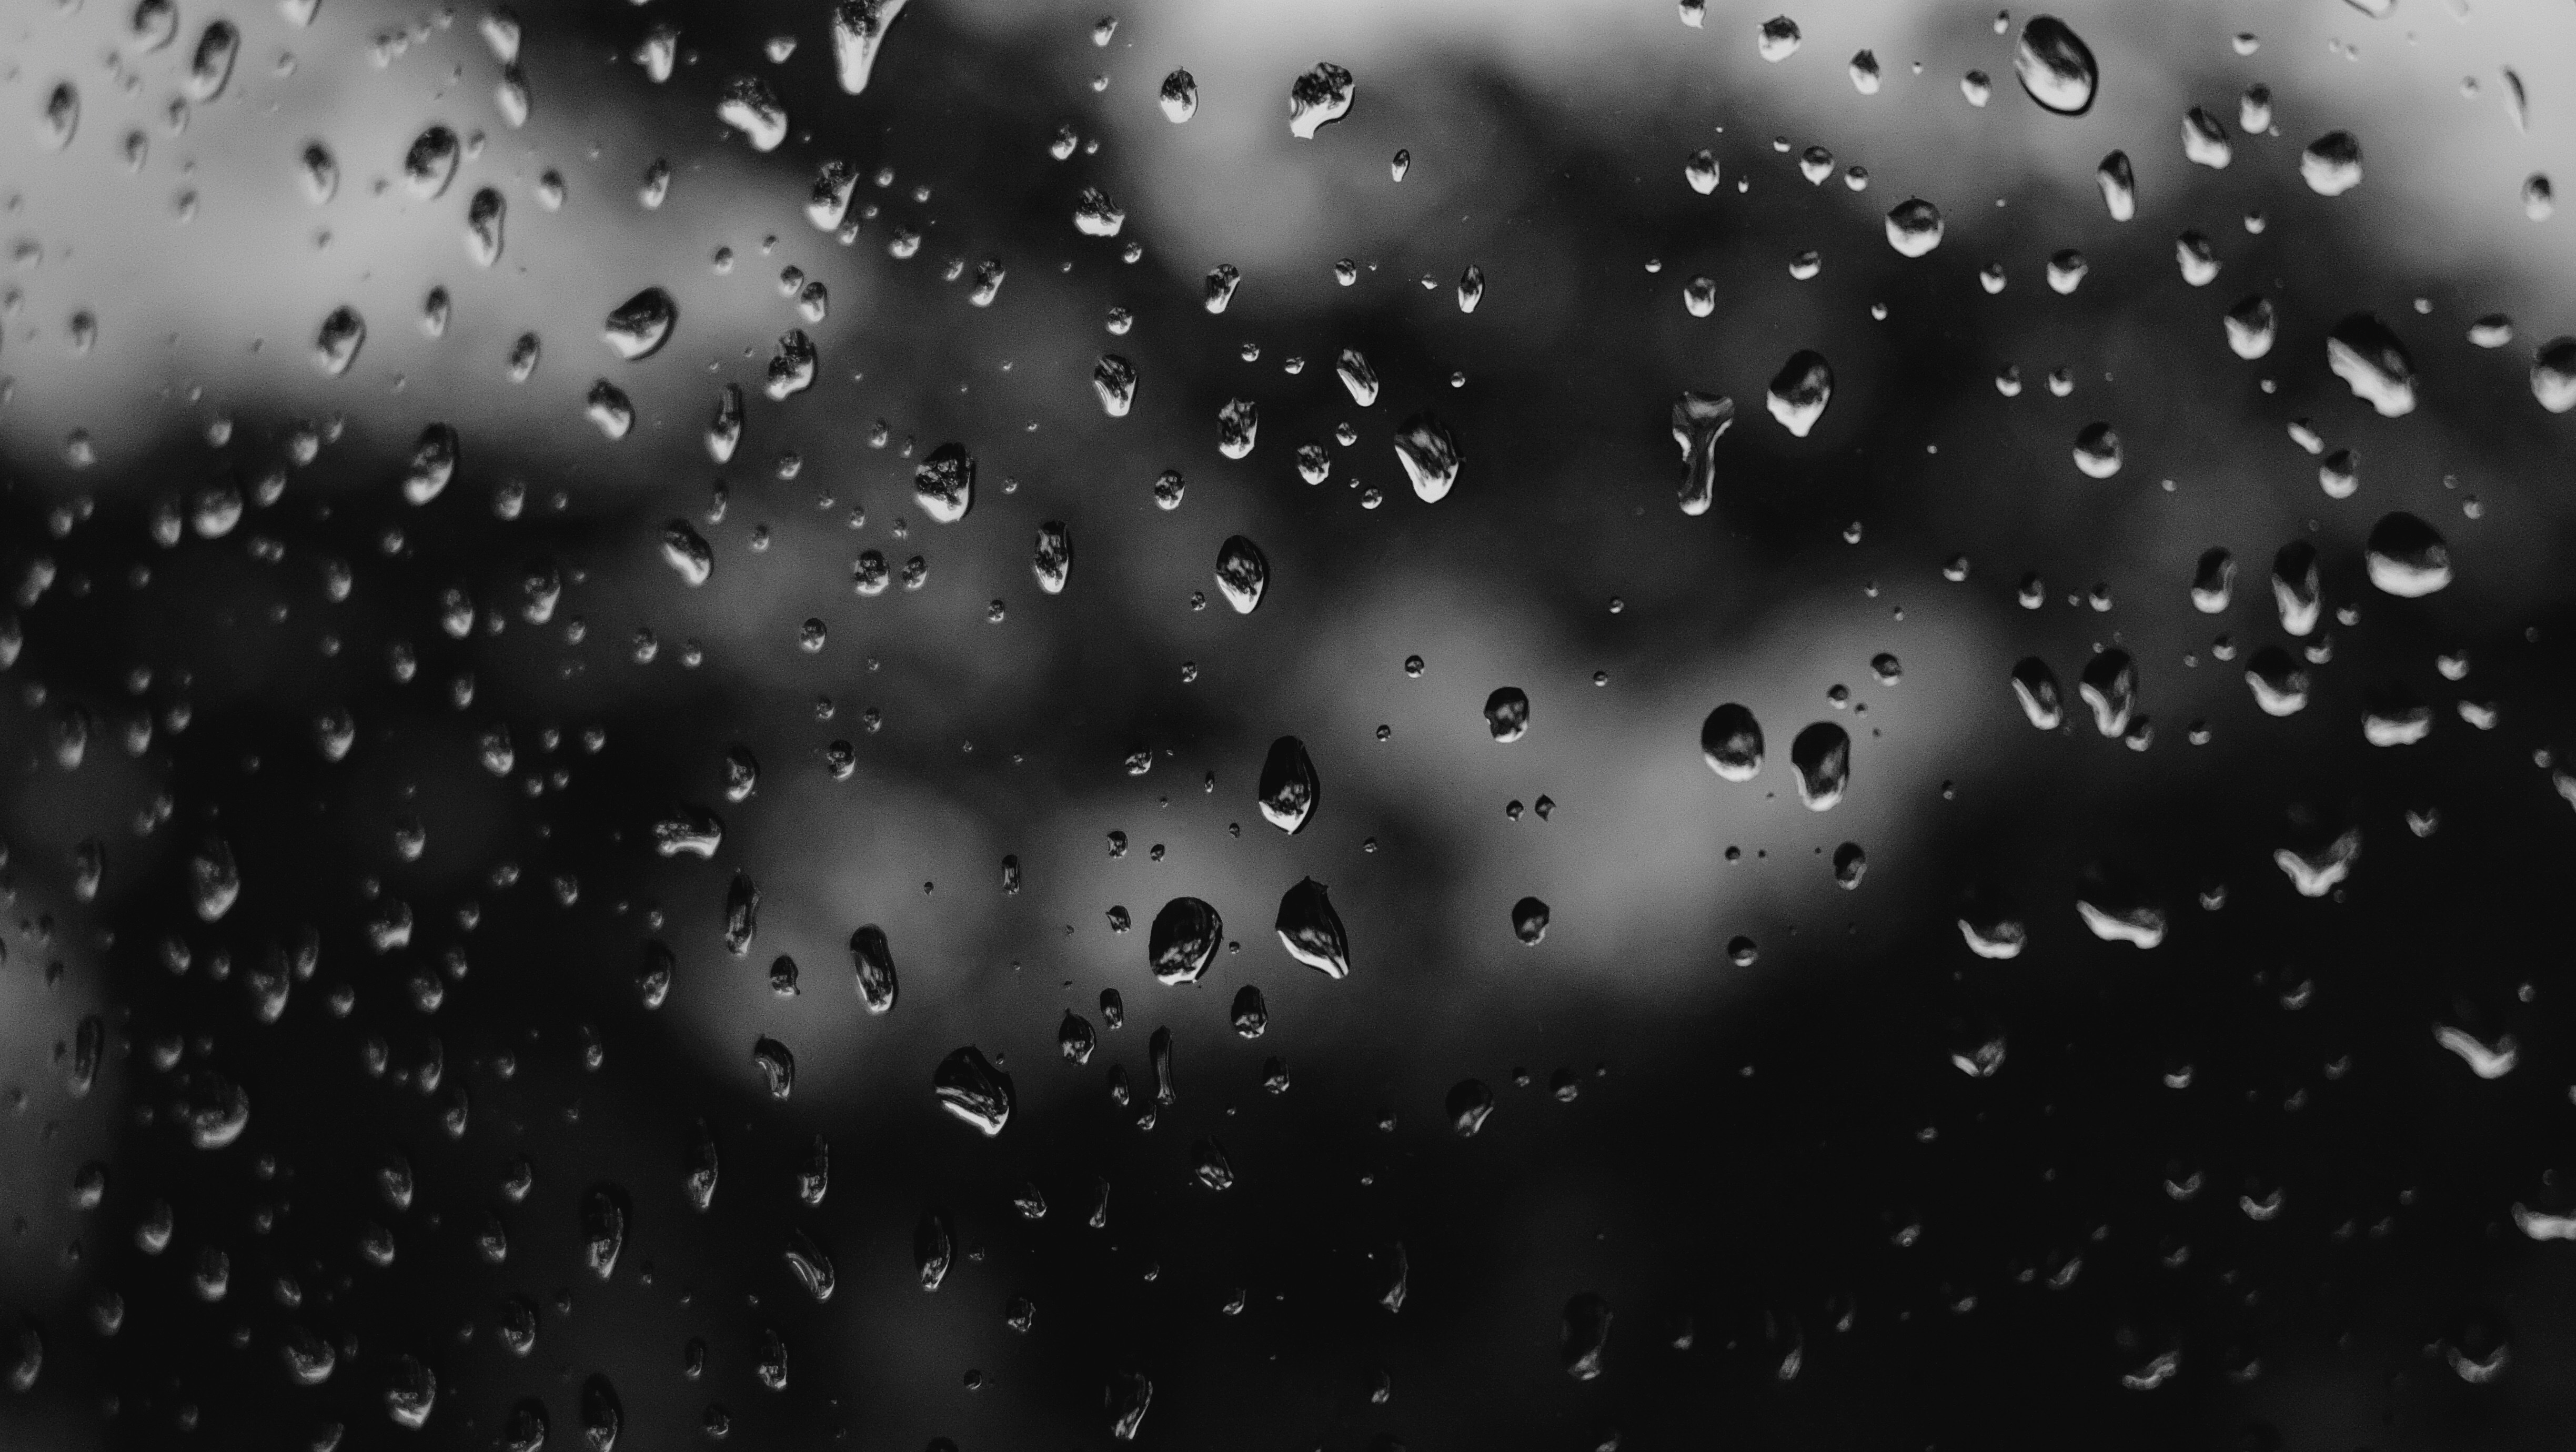
drop, black and white, rain, weather, monochrome, circle, freezing, macro photography, monochrome photography